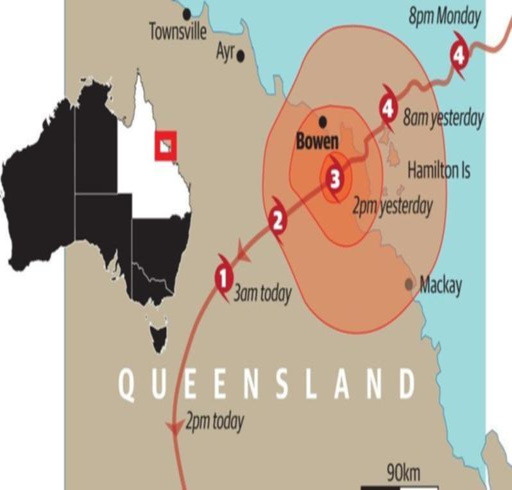
map showing the track taken by person .